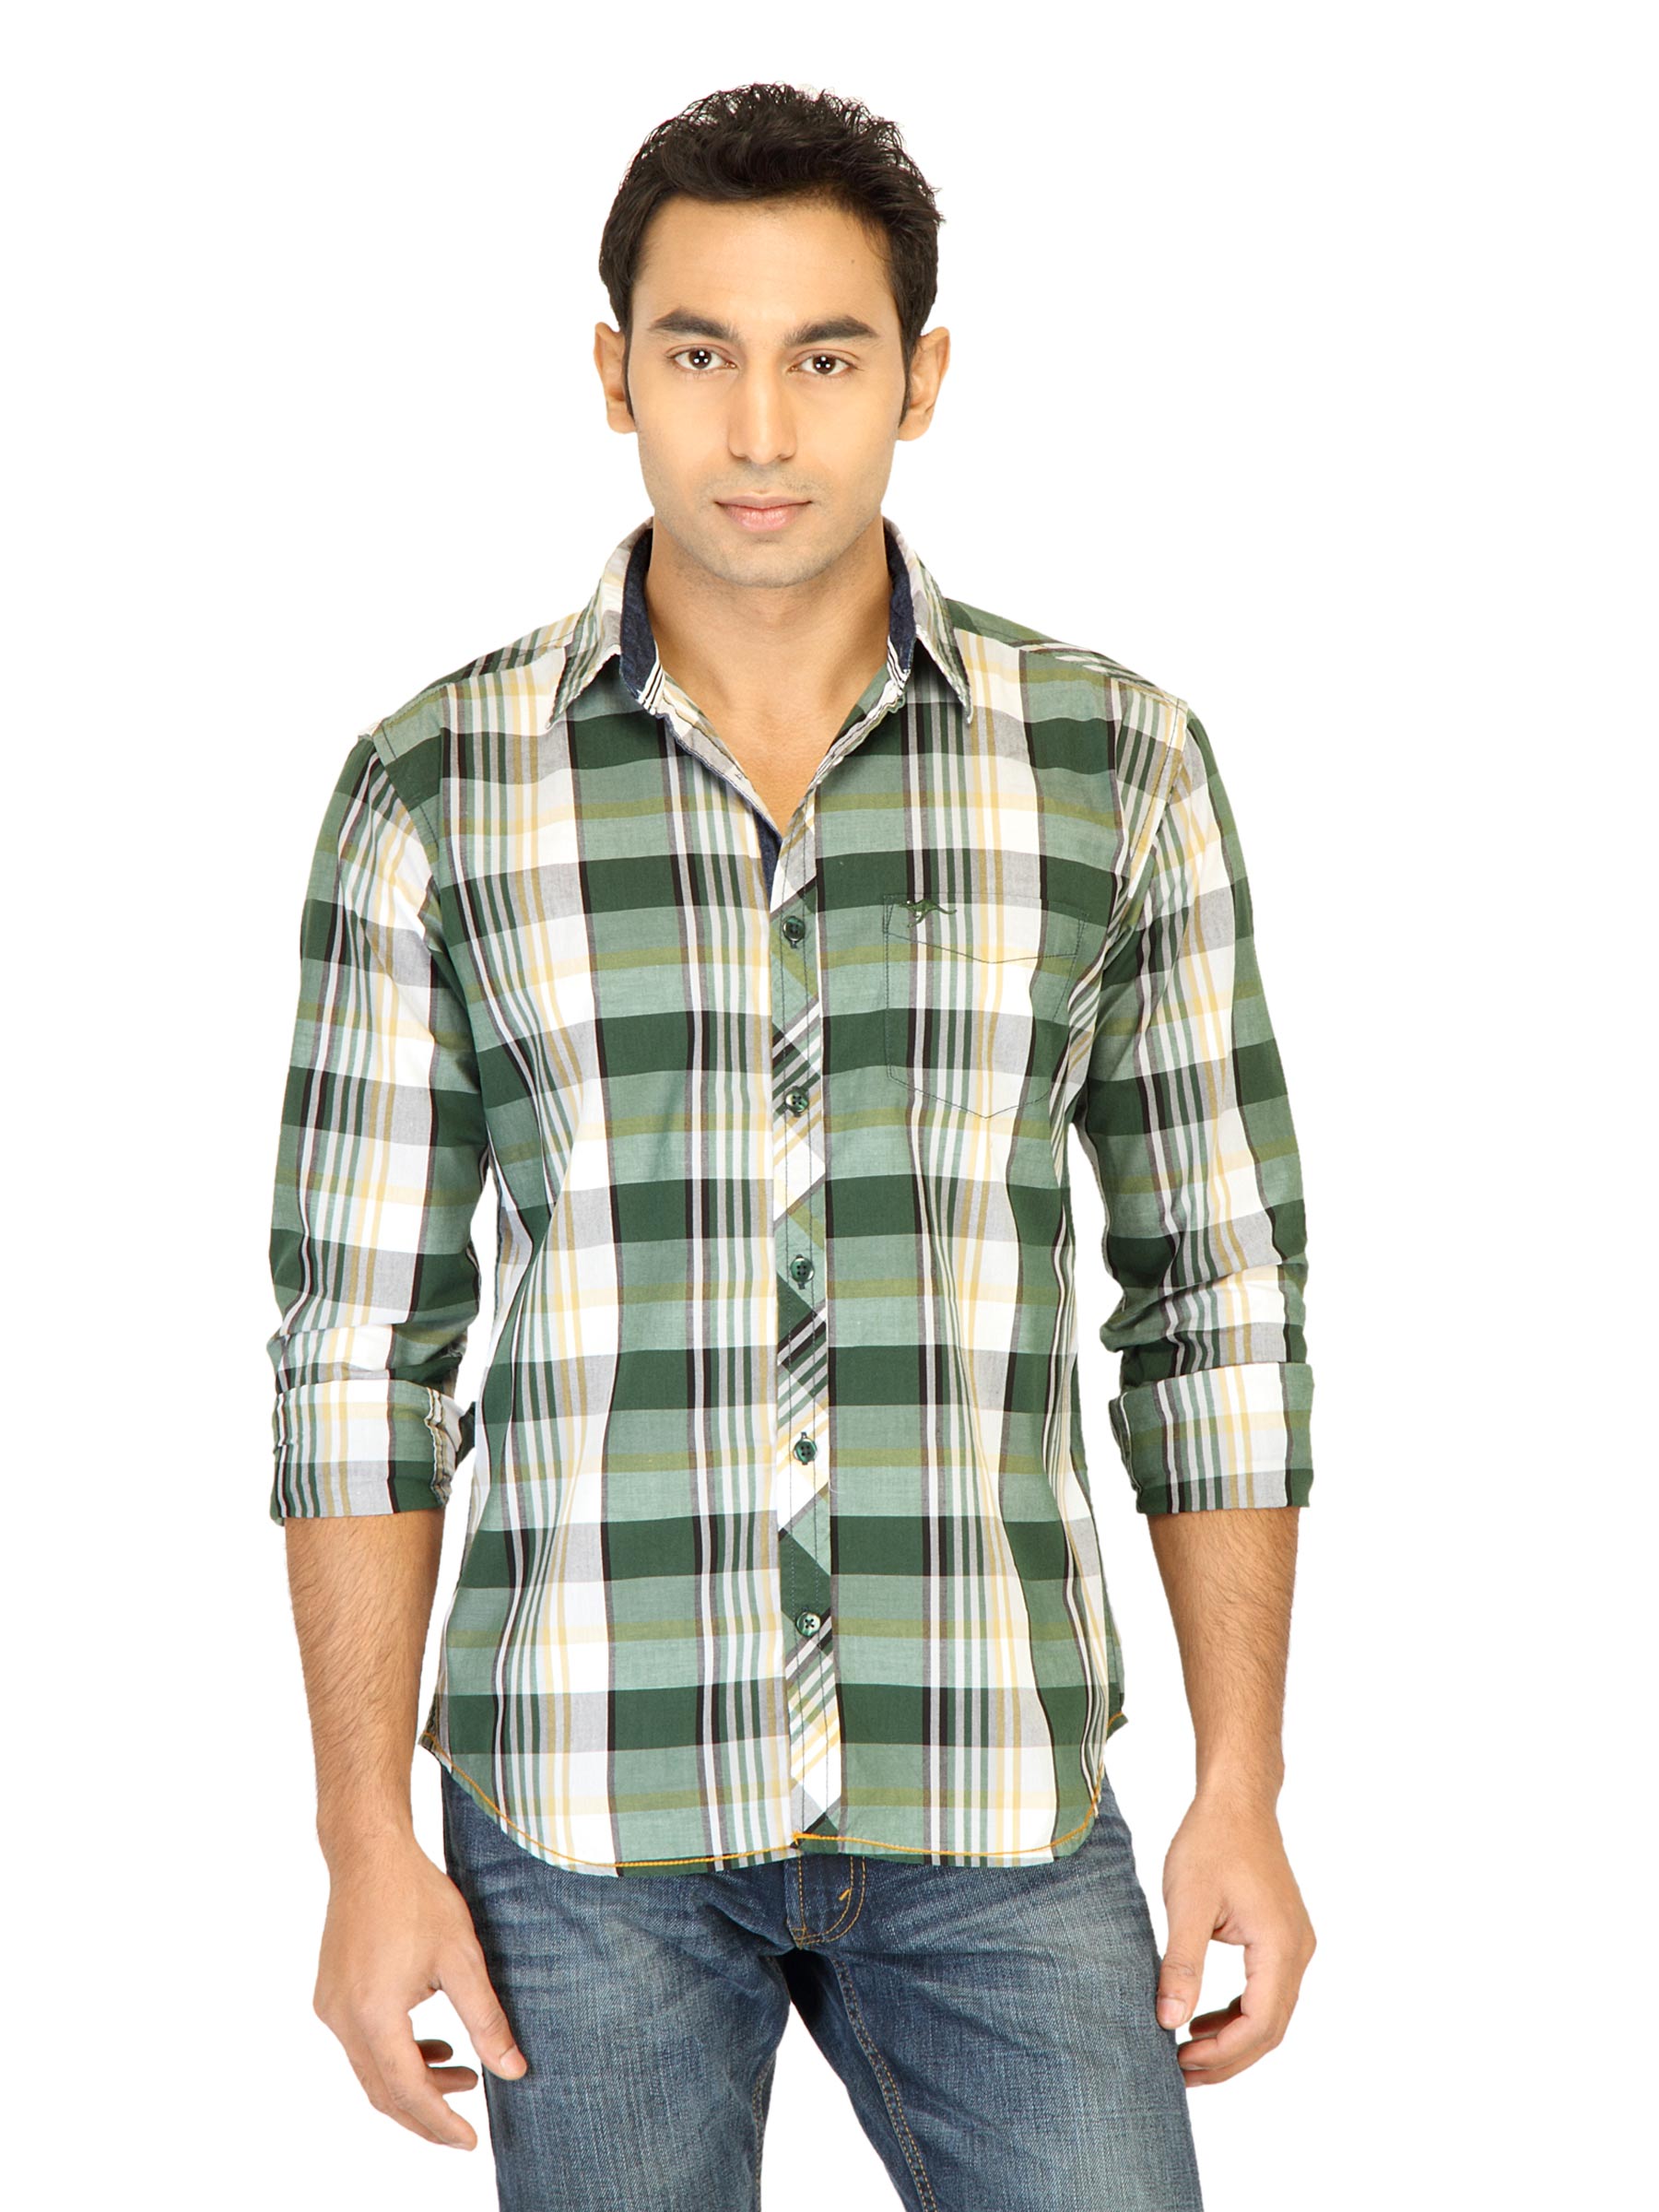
Highlander Men Check Green Shirt
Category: Apparel / Topwear / Shirts
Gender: Men
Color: Green
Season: Fall 2011
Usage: Casual